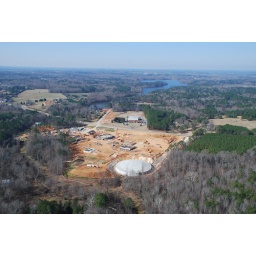
Dempsey E Benton Wastewater Treatment plant taken February 2008 in proximity to lake